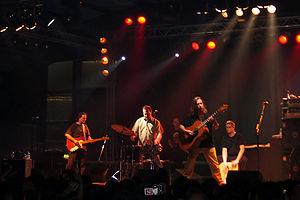
Violent Femmes est un groupe de punk folk américain, originaire de Milwaukee, dans le Wisconsin. Le groupe est un trio comprenant le chanteur, auteur, compositeur, et guitariste Gordon Gano, le bassiste Brian Ritchie, et les batteurs Victor DeLorenzo et Guy Hoffman.